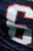
Number: 6